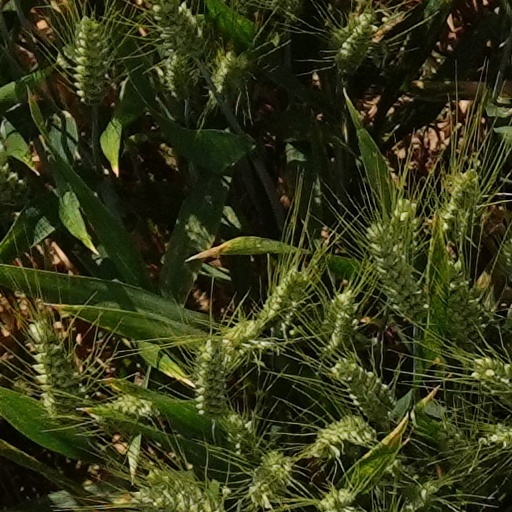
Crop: wheat